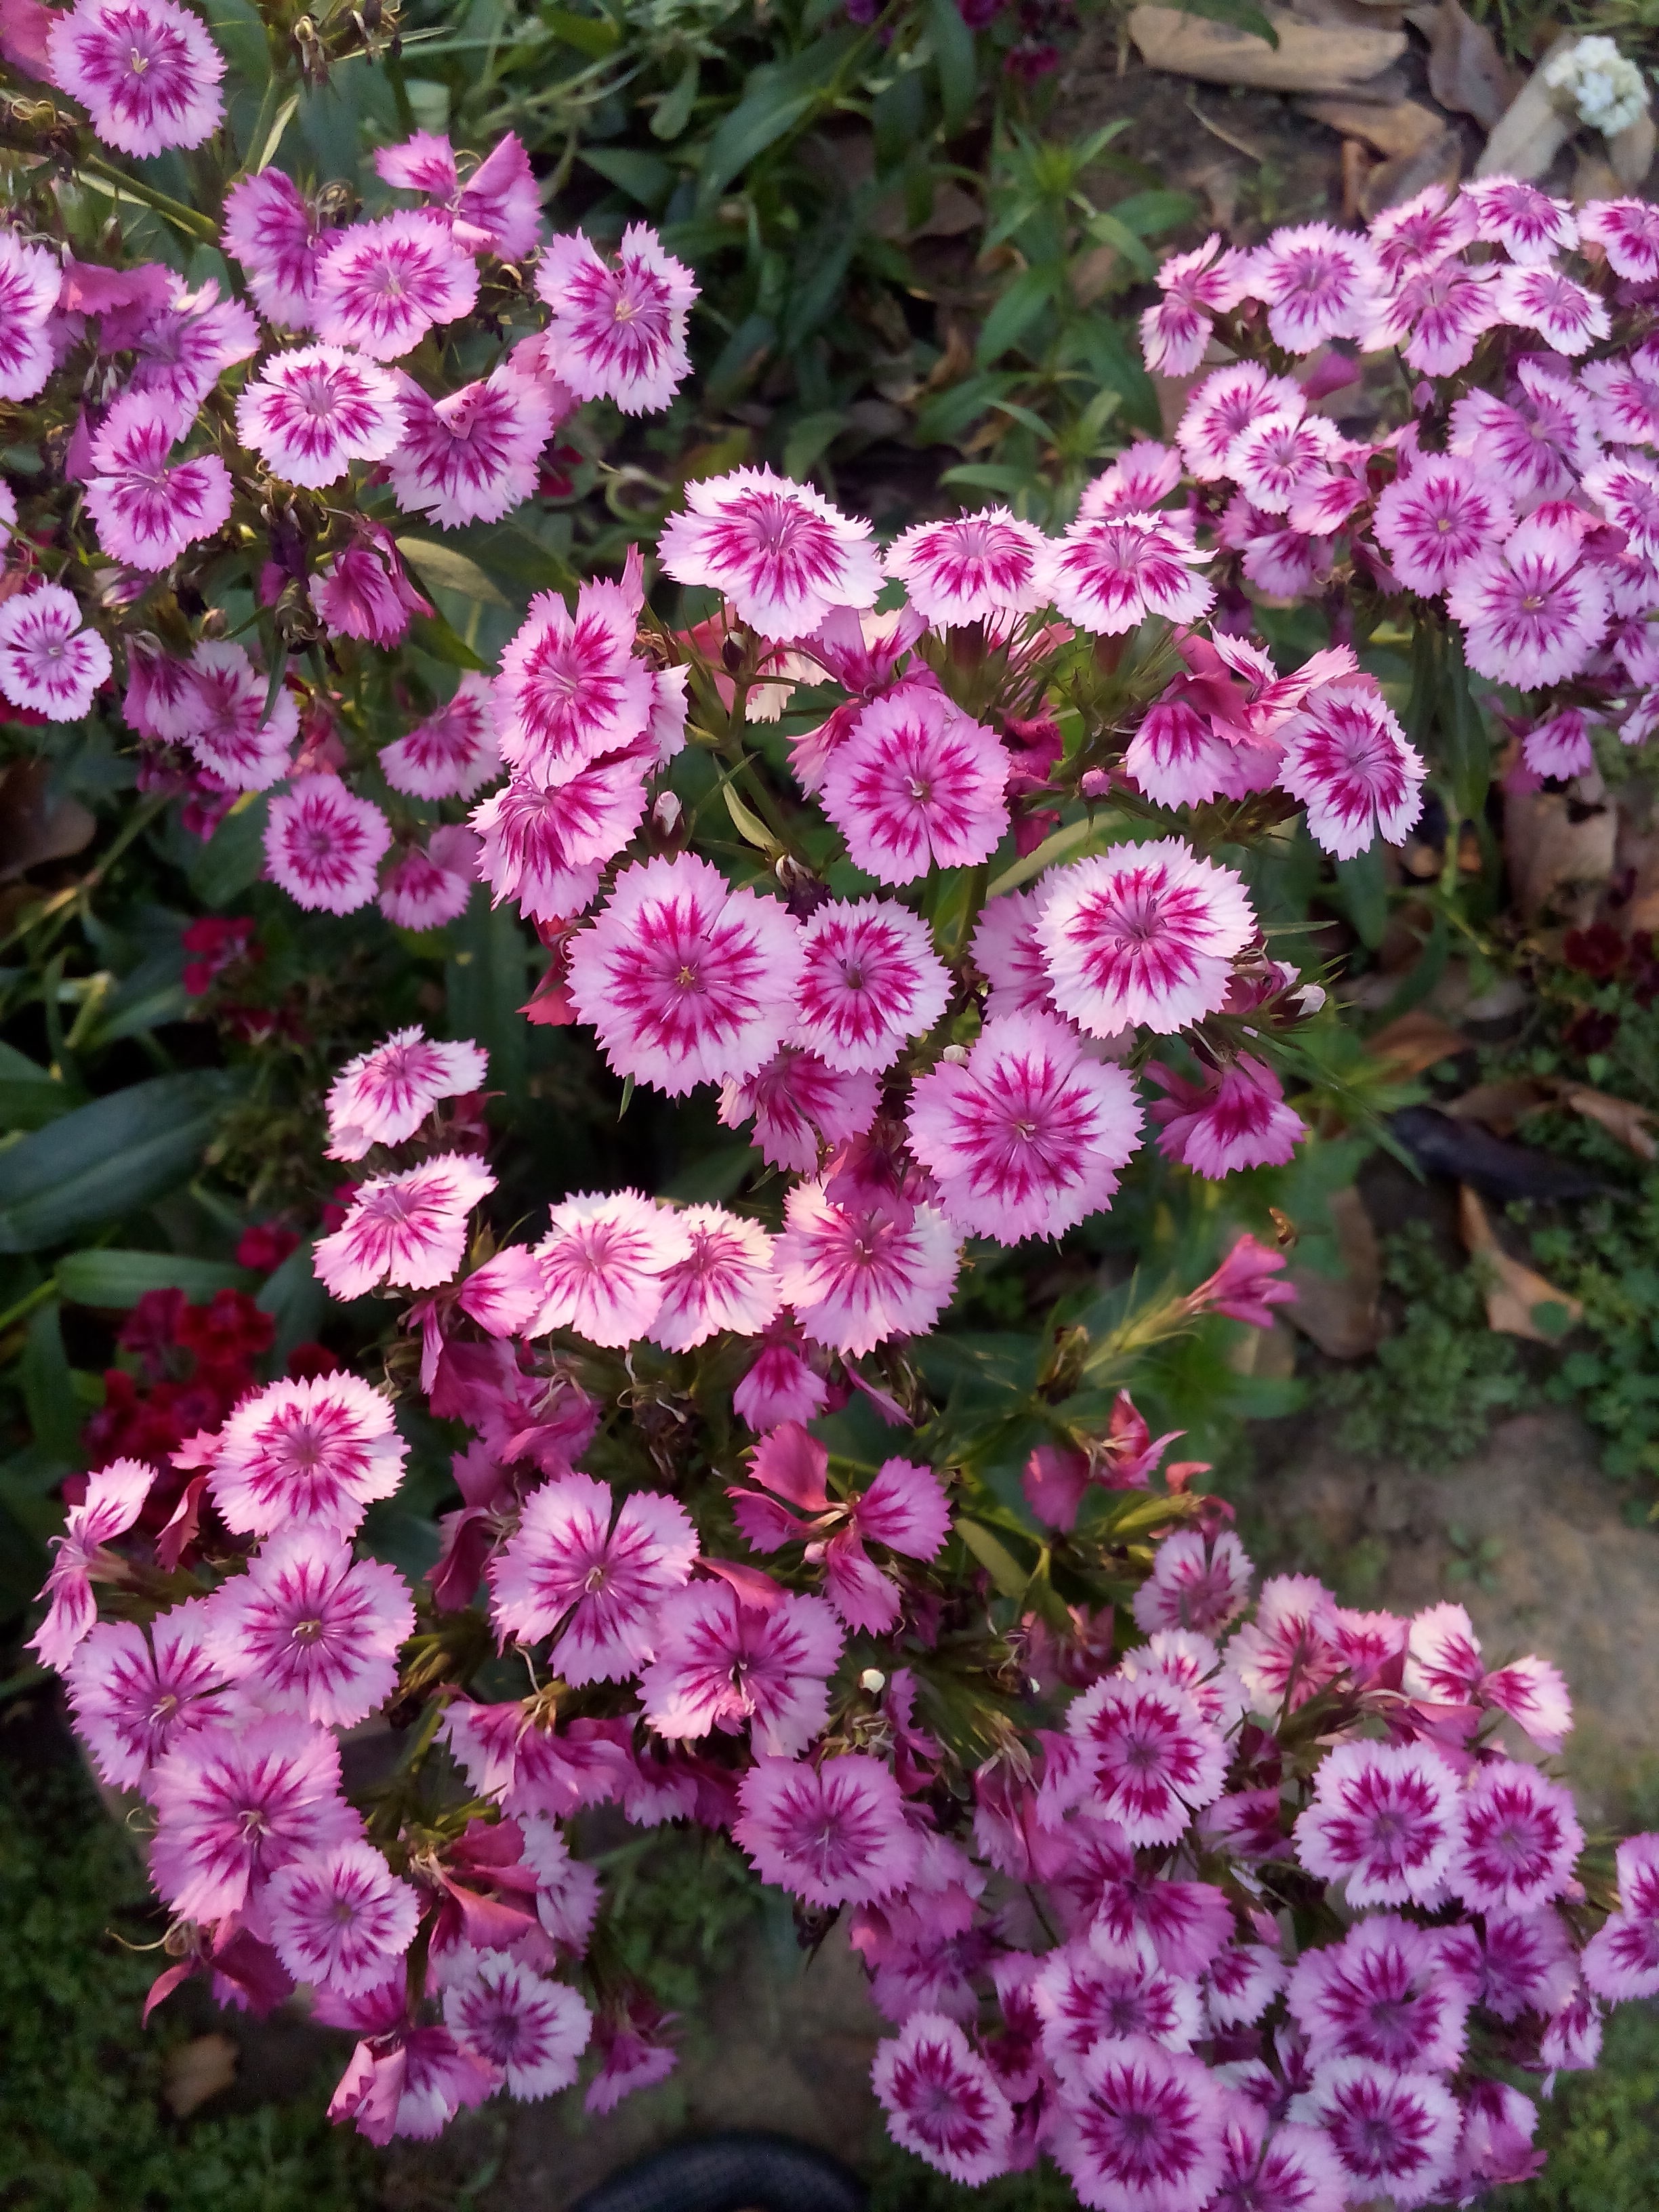
plant, flower, herb, botany, flora, shrub, dianthus, candytuft, yarrow, flowering plant, daisy family, verbena, verbena family, annual plant, land plant, breckland thyme, pink family